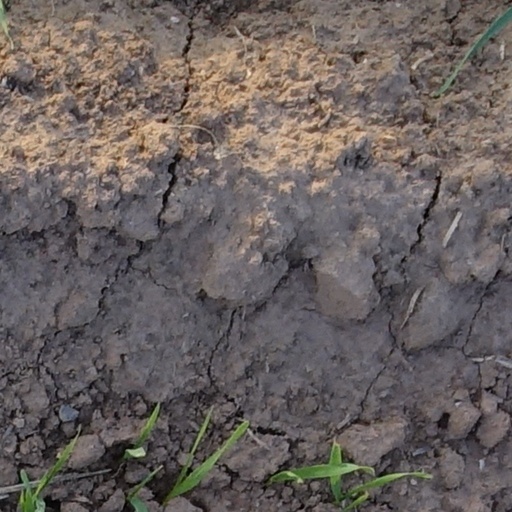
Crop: wheat